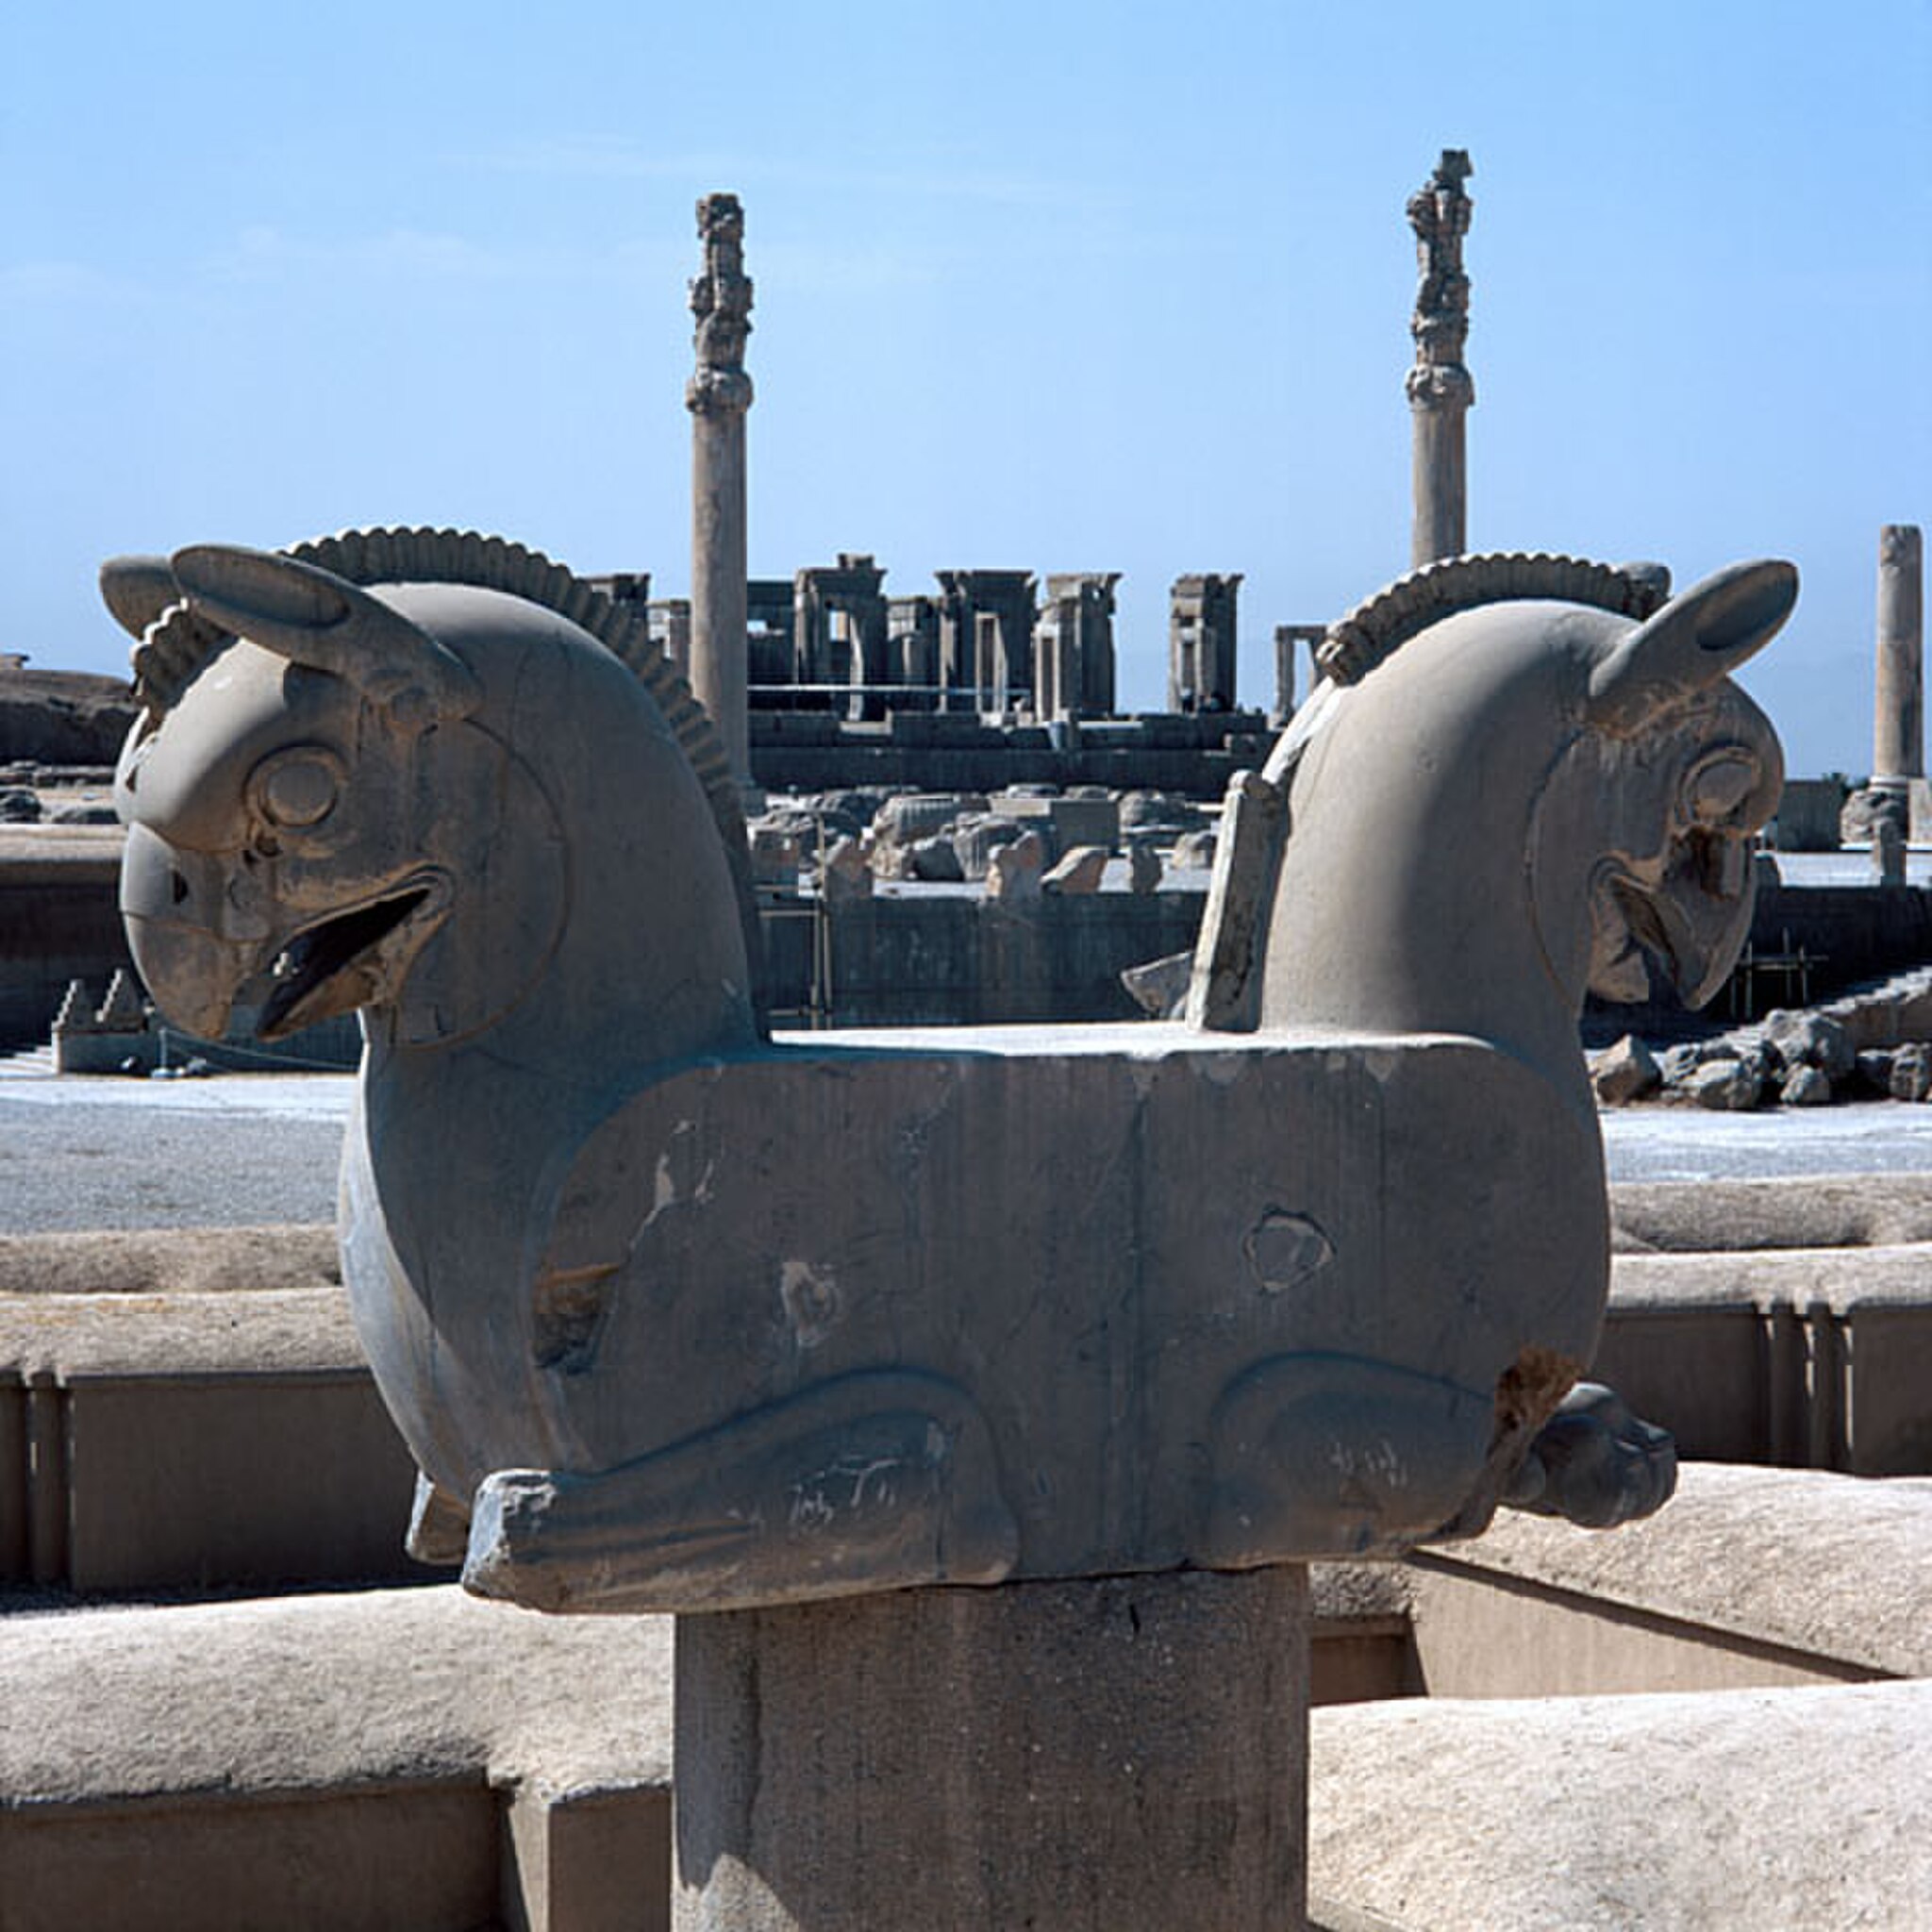
Title: Persepolis Iran-9
Date: 2003-05-03
Categories: Images from Wiki Loves Monuments 2018, Self-published work, Cultural heritage monuments in Iran with known IDs, Griffin capitals in Persepolis, Uploaded via Campaign:wlm-ir, Images from Wiki Loves Monuments in Marvdasht, 2003 in Persepolis, Images from Wiki Loves Monuments 2018 in Iran, Scanned with Microtek ScanMaker i800